Coronavirus envelope protein

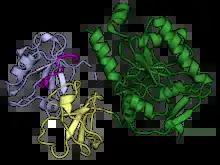
Cryo-electron microscopy structure of the interaction between the SARS-CoV-2 E protein PDZ-binding motif (magenta) and a construct containing the PDZ (blue), SH3 (yellow), and guanylate kinase-like (GK, green) domains from a host cell protein, human PALS1

Protein-protein interactions between E and proteins in the host cell are best described in SARS-CoV and occur via the C-terminal PDZ domain binding motif. The SARS-CoV E protein has been reported to interact with five host cell proteins: Bcl-xL, PALS1, syntenin, sodium/potassium (Na+/K+) ATPase α-1 subunit, and stomatin. The interaction with PALS1 may be related to pathogenesis via the resulting disruption in tight junctions. This interaction has also been identified in SARS-CoV-2.